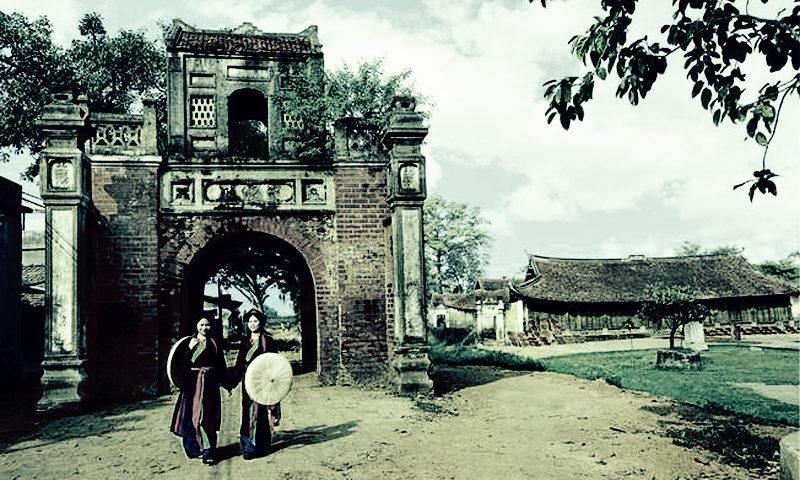
hai người phụ nữ đang mặc trang phục của dân ca quan họ bắc ninh